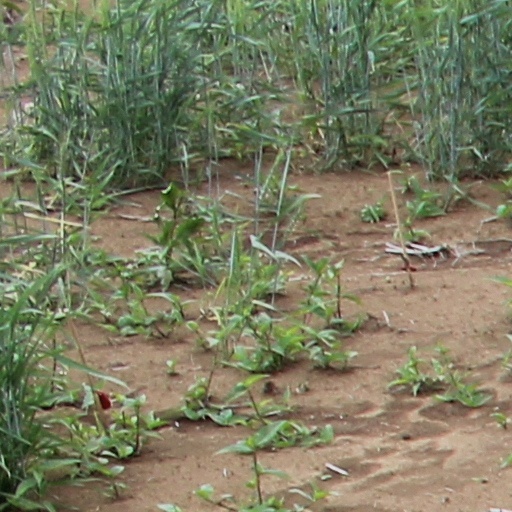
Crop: wheat